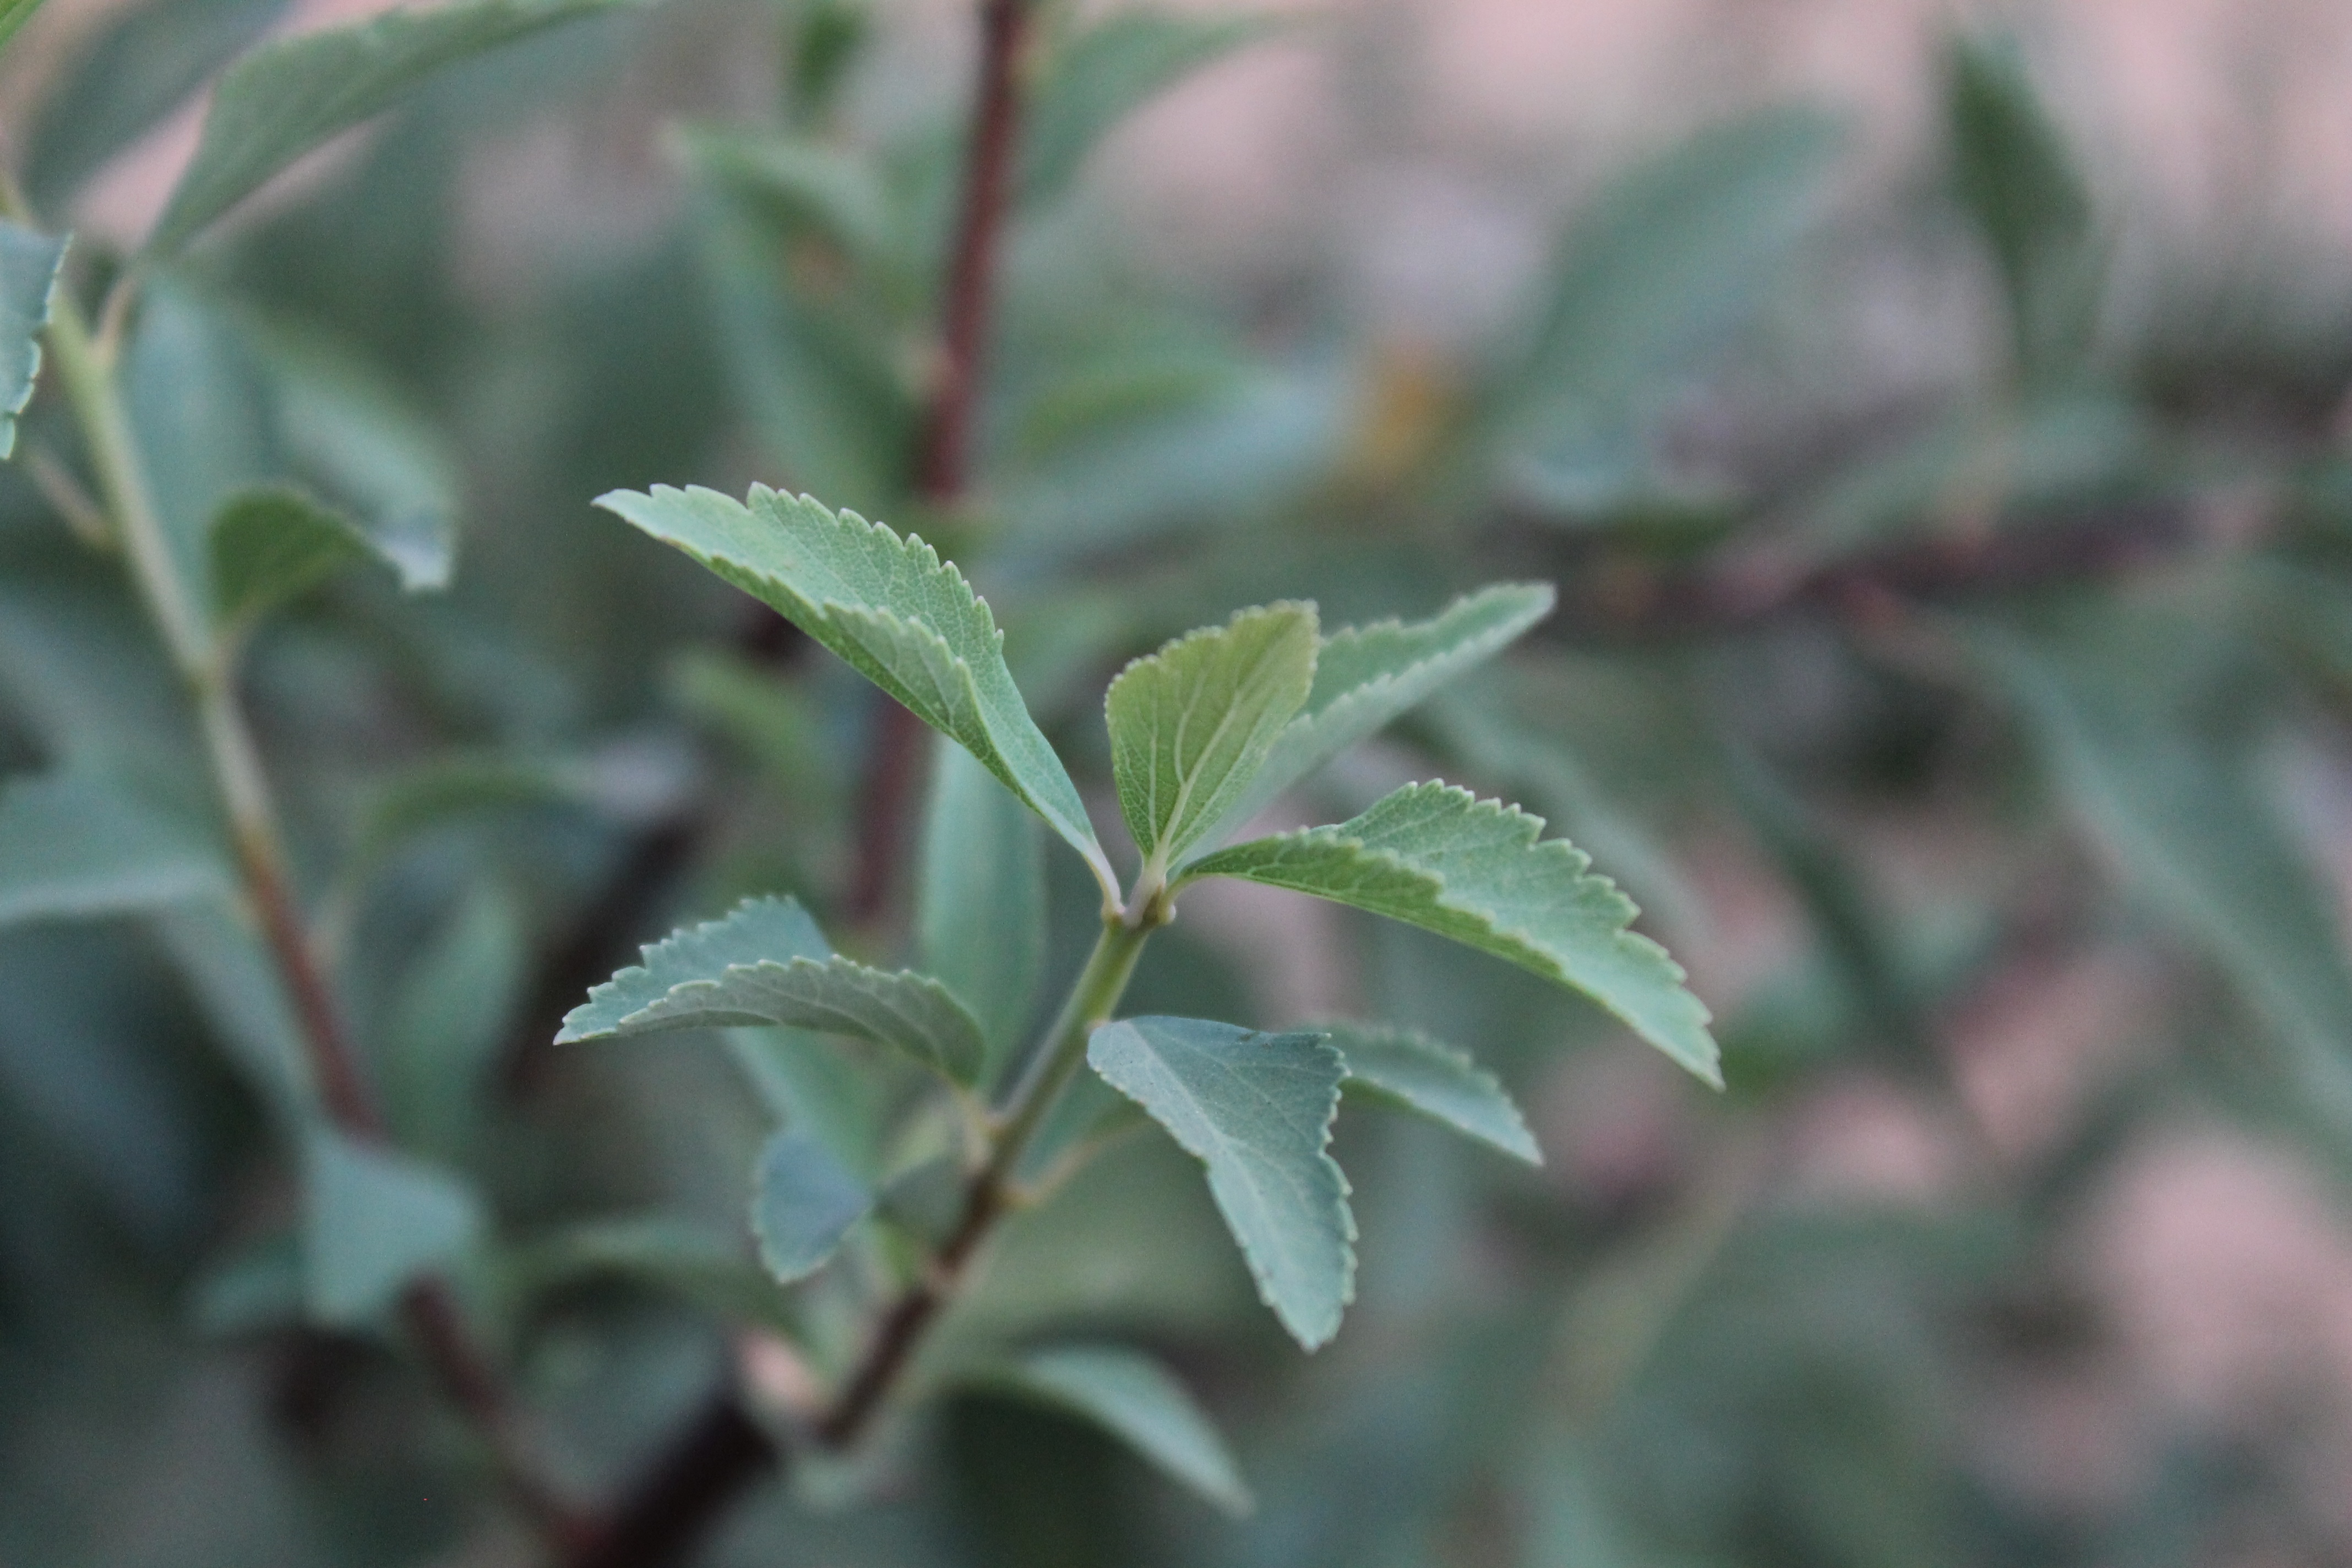
tree, nature, plant, leaf, flower, frost, green, herb, botany, flora, wildflower, leaves, vegetation, shrub, flowering plant, land plant